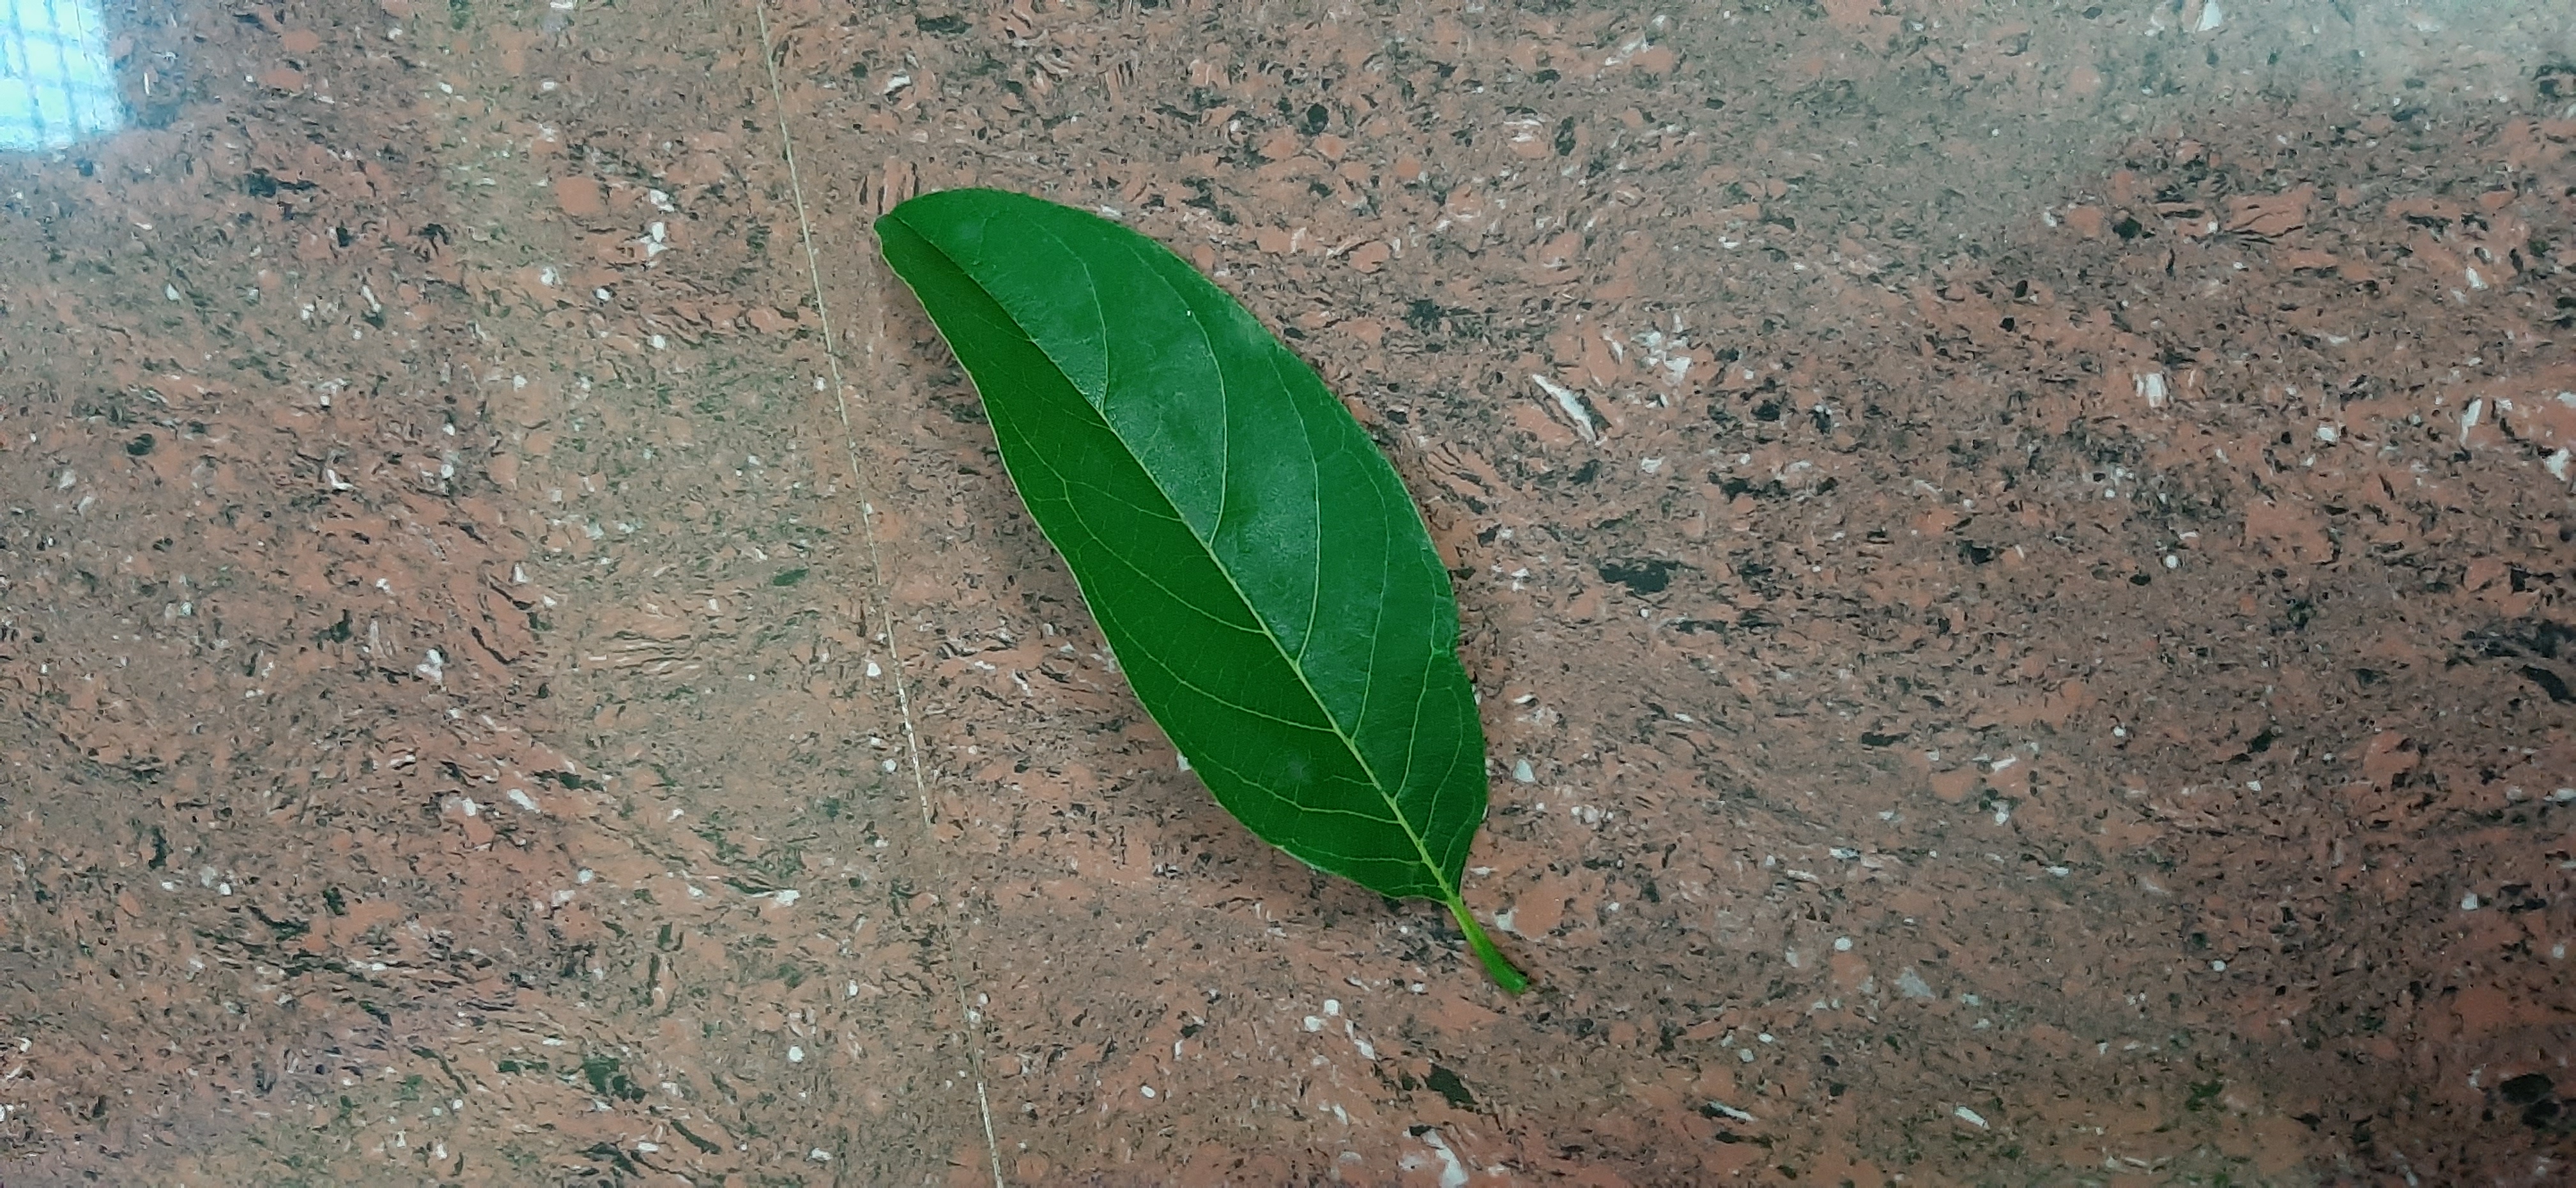
Plant: Seethapala